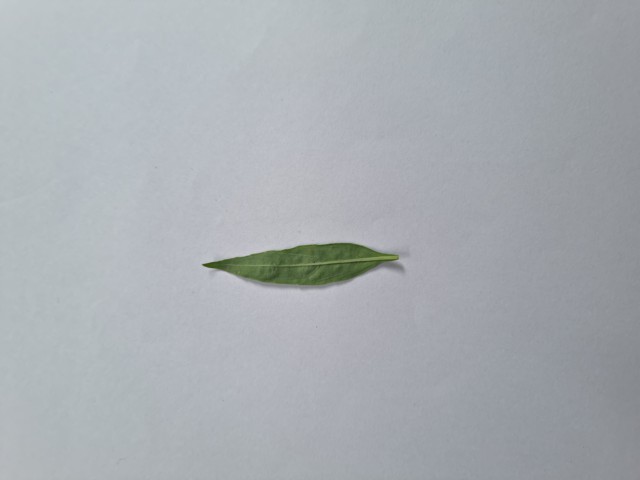
Plant: kalomegh